Macbeth (Verdi)

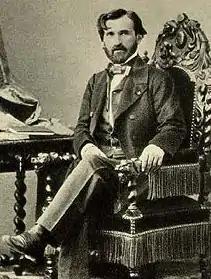
Verdi in 1859

Influenced by his friendship in the 1840s with Andrea Maffei, a poet and man of letters who had suggested both Schiller's "Die Räuber" ("The Robbers") and Shakespeare's play "Macbeth" as suitable subjects for operas, Giuseppe Verdi received a commission from Florence's Teatro della Pergola, but no particular opera was specified. He only started working on "Macbeth" in September 1846, the reason for that choice was the availability of a particular singer, the baritone Felice Varesi who would sing the title role. With Varesi under contract, Verdi could focus on the music for "Macbeth". (Maffei was already writing a libretto for "I masnadieri", which was based on the suggested Schiller play, but it could have been substituted for "Macbeth" had the baritone not been available.) As a result of various complications, including Verdi's illness, that work was not to receive its premiere until July 1847.